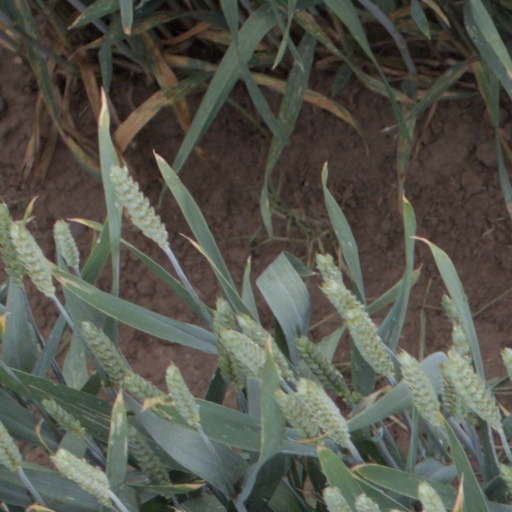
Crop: wheat